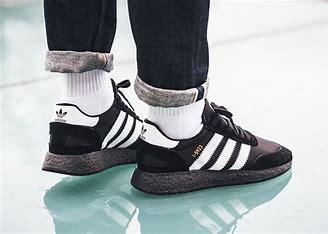
Brand: Adidas
Model: I 5923